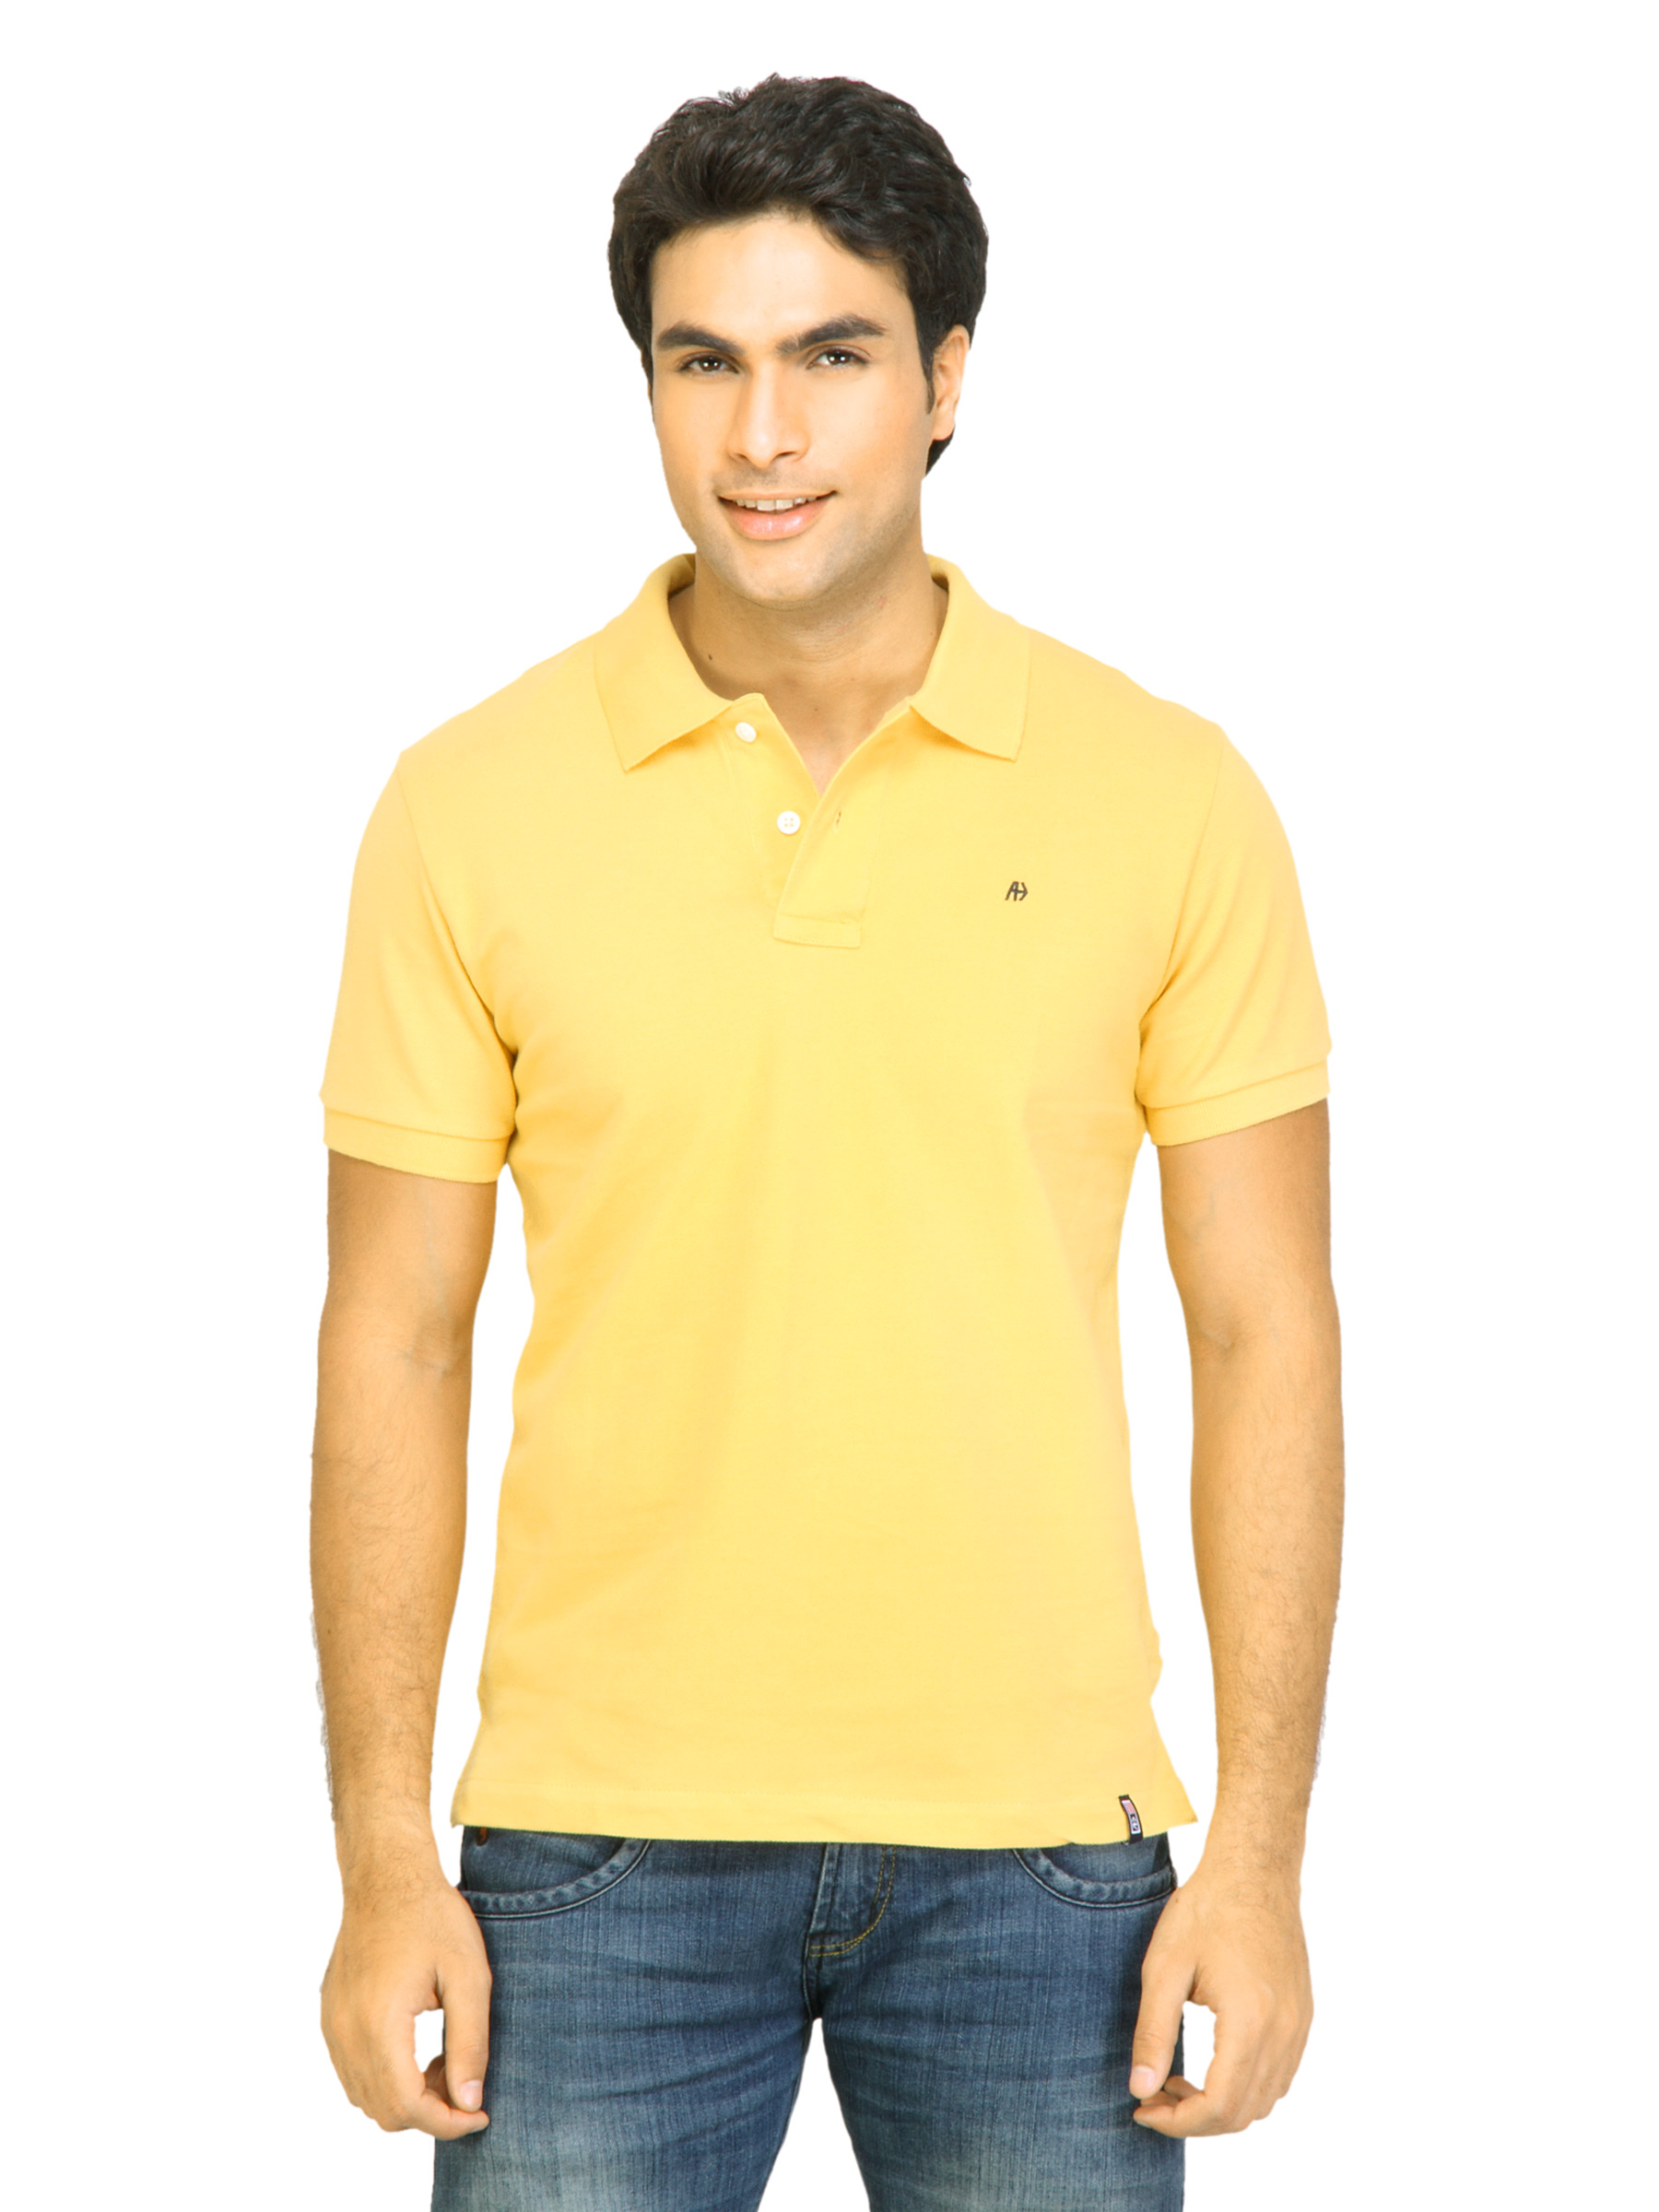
Arrow Sport Men Solid Yellow Polo Tshirts
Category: Apparel / Topwear / Tshirts
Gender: Men
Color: Yellow
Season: Fall 2011
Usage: Casual